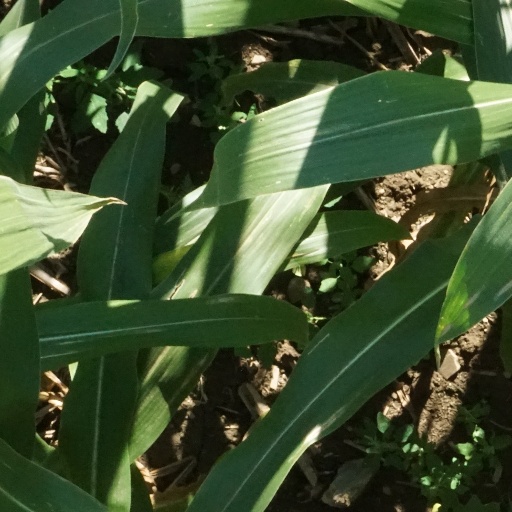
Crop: maize; corn